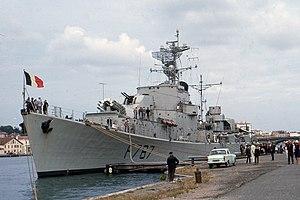
La classe Le Normand est un type de bâtiment de lutte ASM construit pour la Marine nationale française entre 1952 et 1955 et dénommée escorteur rapide.-
Les Jupiter sont une série de radars navals de surveillance aérienne conçus par la Compagnie française pour l'exploitation des procédés Thomson Houston, Thomson-CSF puis Thales et déployés par la Marine nationale française à partir de 1961. Ils sont issus du radar DRBV-22 et connaissent sept variantes et dérivés.